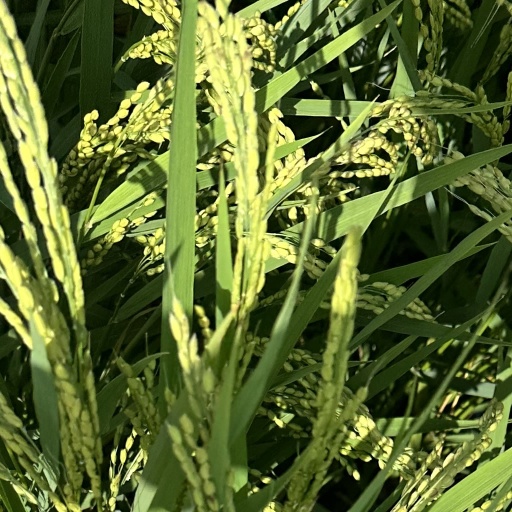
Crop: rice